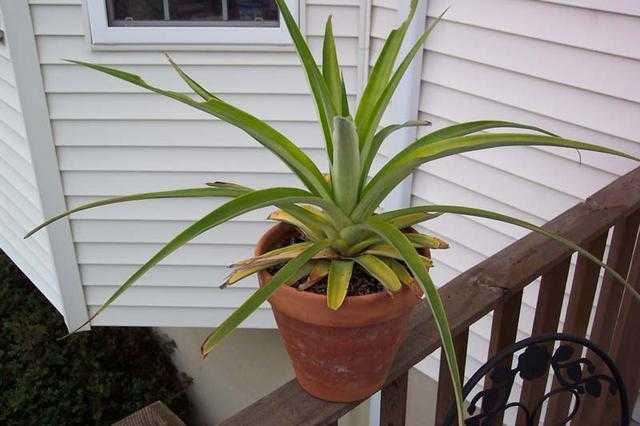
Label: Pineapple